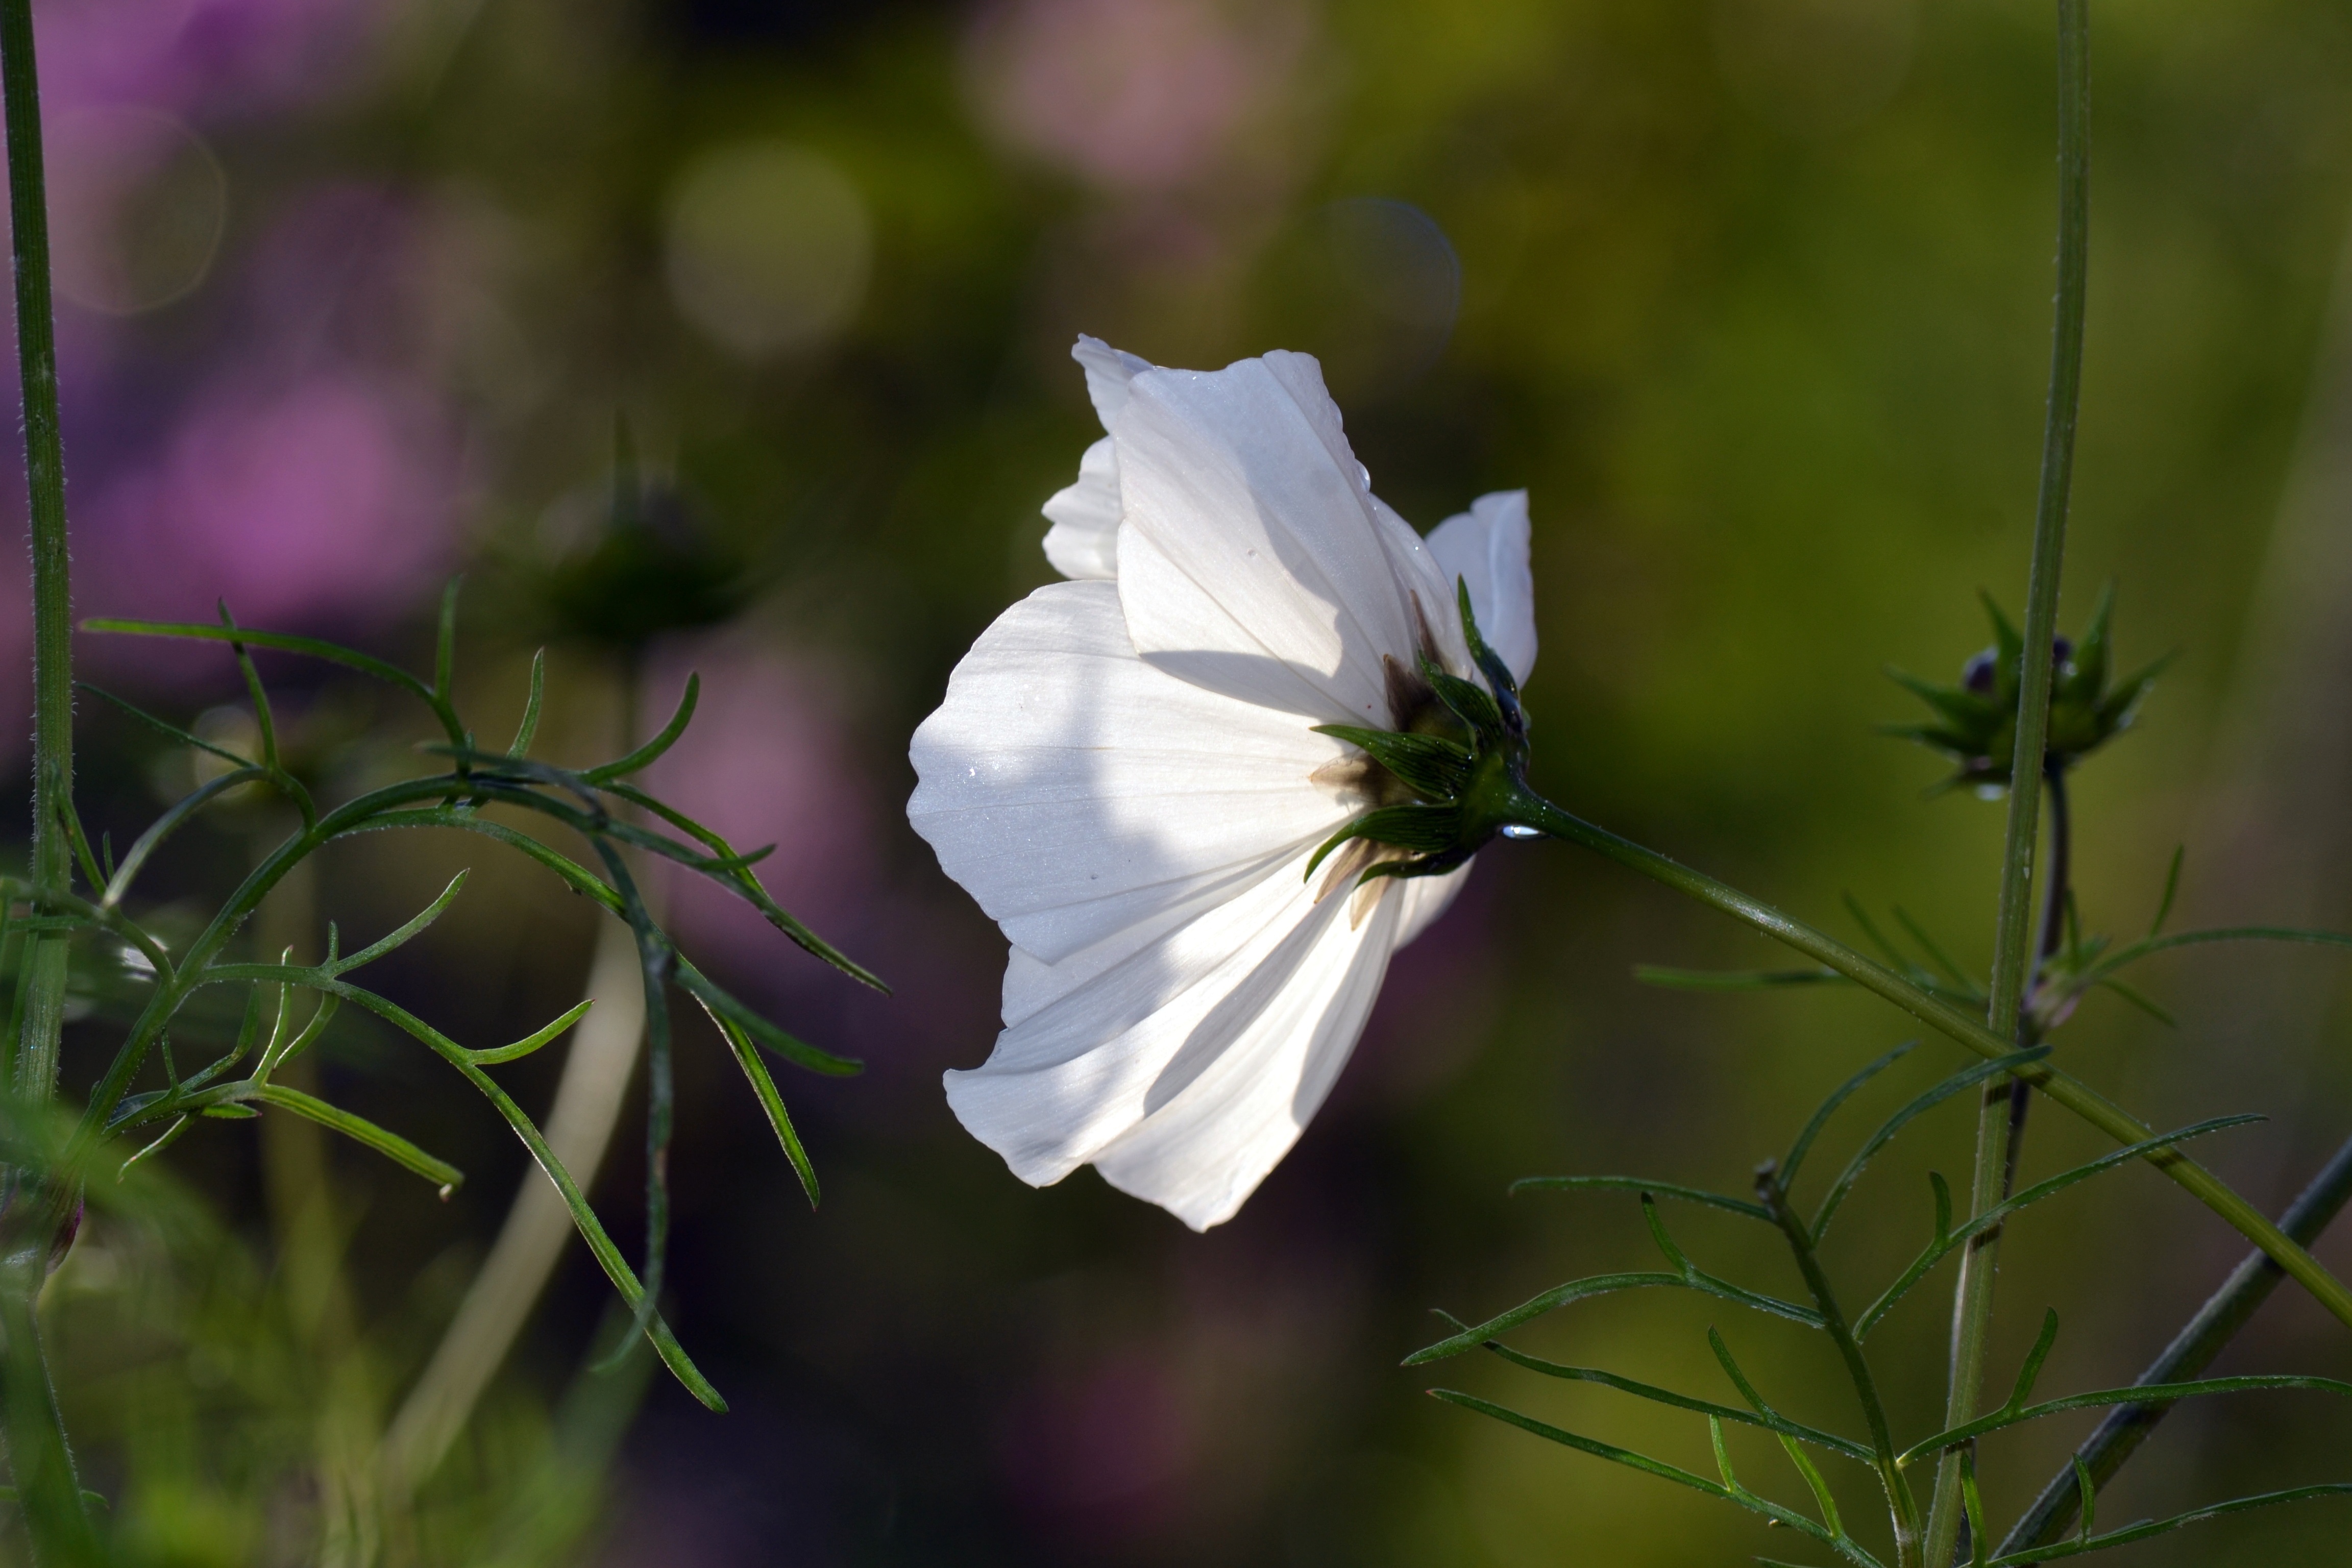
nature, blossom, plant, meadow, cosmos, flower, petal, summer, green, botany, garden, flora, wildflower, close up, macro photography, flowering plant, plant stem, land plant